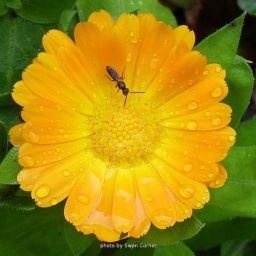
Insect on orange flower covered in raindrops